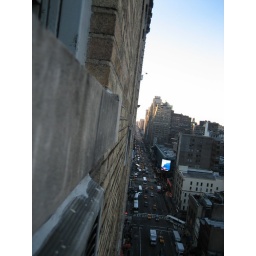
The view from the bedroom window in the hotel in NYC.